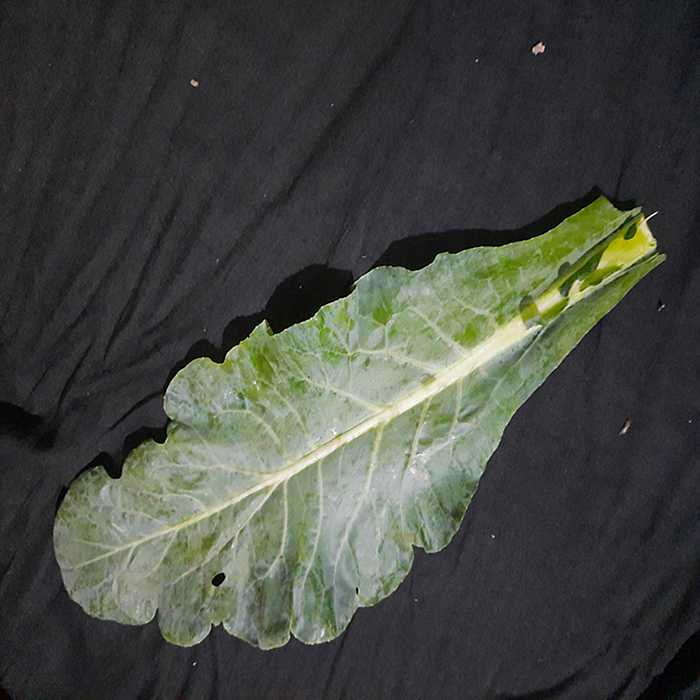
Plant: Cauliflower
Label: Fresh leaf